Dracaena draco

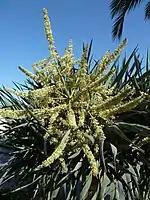
Inflorescence

"Dracaena draco" is native to Macaronesia and southwest Morocco, where it is commonly cultivated as an ornamental plant. On the Canary and Madeira archipelagos, wild endemic populations today are known only in Tenerife and Madeira after recently going extinct in the wild in Gran Canaria. Wild populations in Morocco extend to the southwest Atlas Mountains. Its origin on the Azores is uncertain but it is thought to result from an introduction made by the Portuguese prior to 1500 with seeds from Madeira and Cape Verde, as some individuals were observed to have similarities with the Cape Verdean subspecies (subsp. "caboverdeana"); there are around 200-300 individuals on remote sites in the island of São Jorge and a few more on other islands and it is unknown if these populations can be considered native or the result of an early introduction.